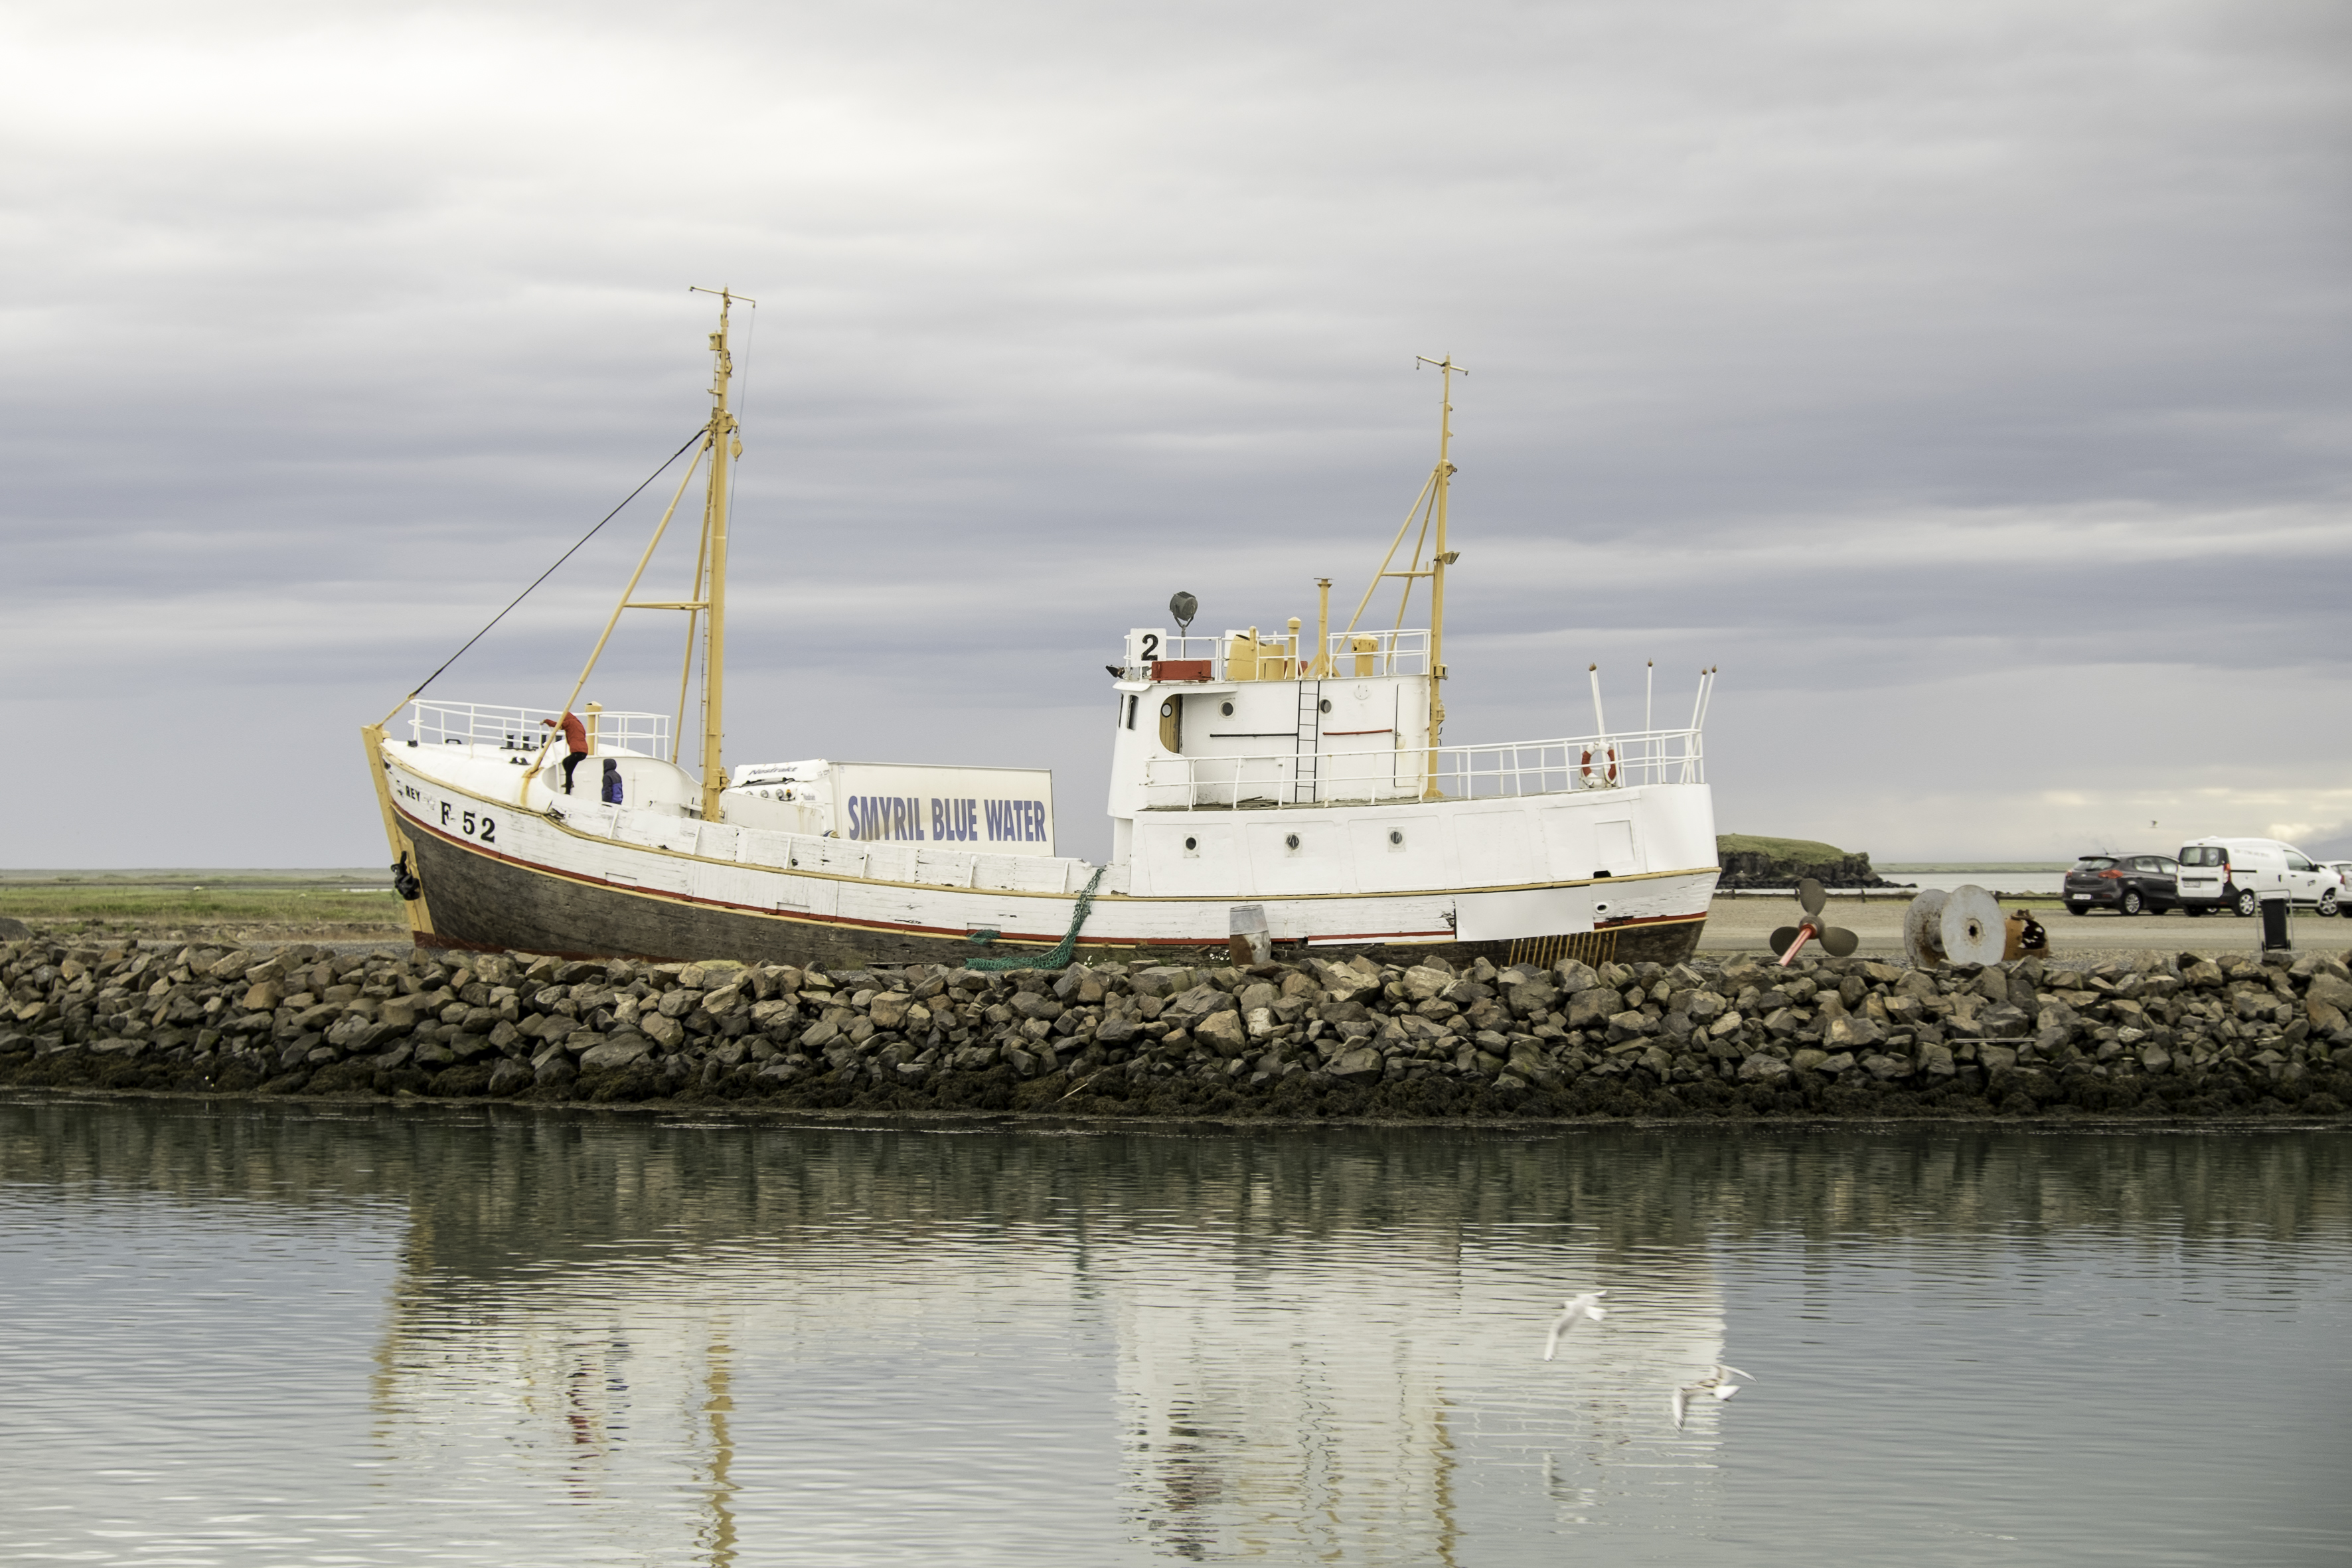
sea, boat, urban, ship, travel, fujifilm, vehicle, harbor, iceland, is, fuji, watercraft, fujixt1, fujix, hfn, fishing vessel